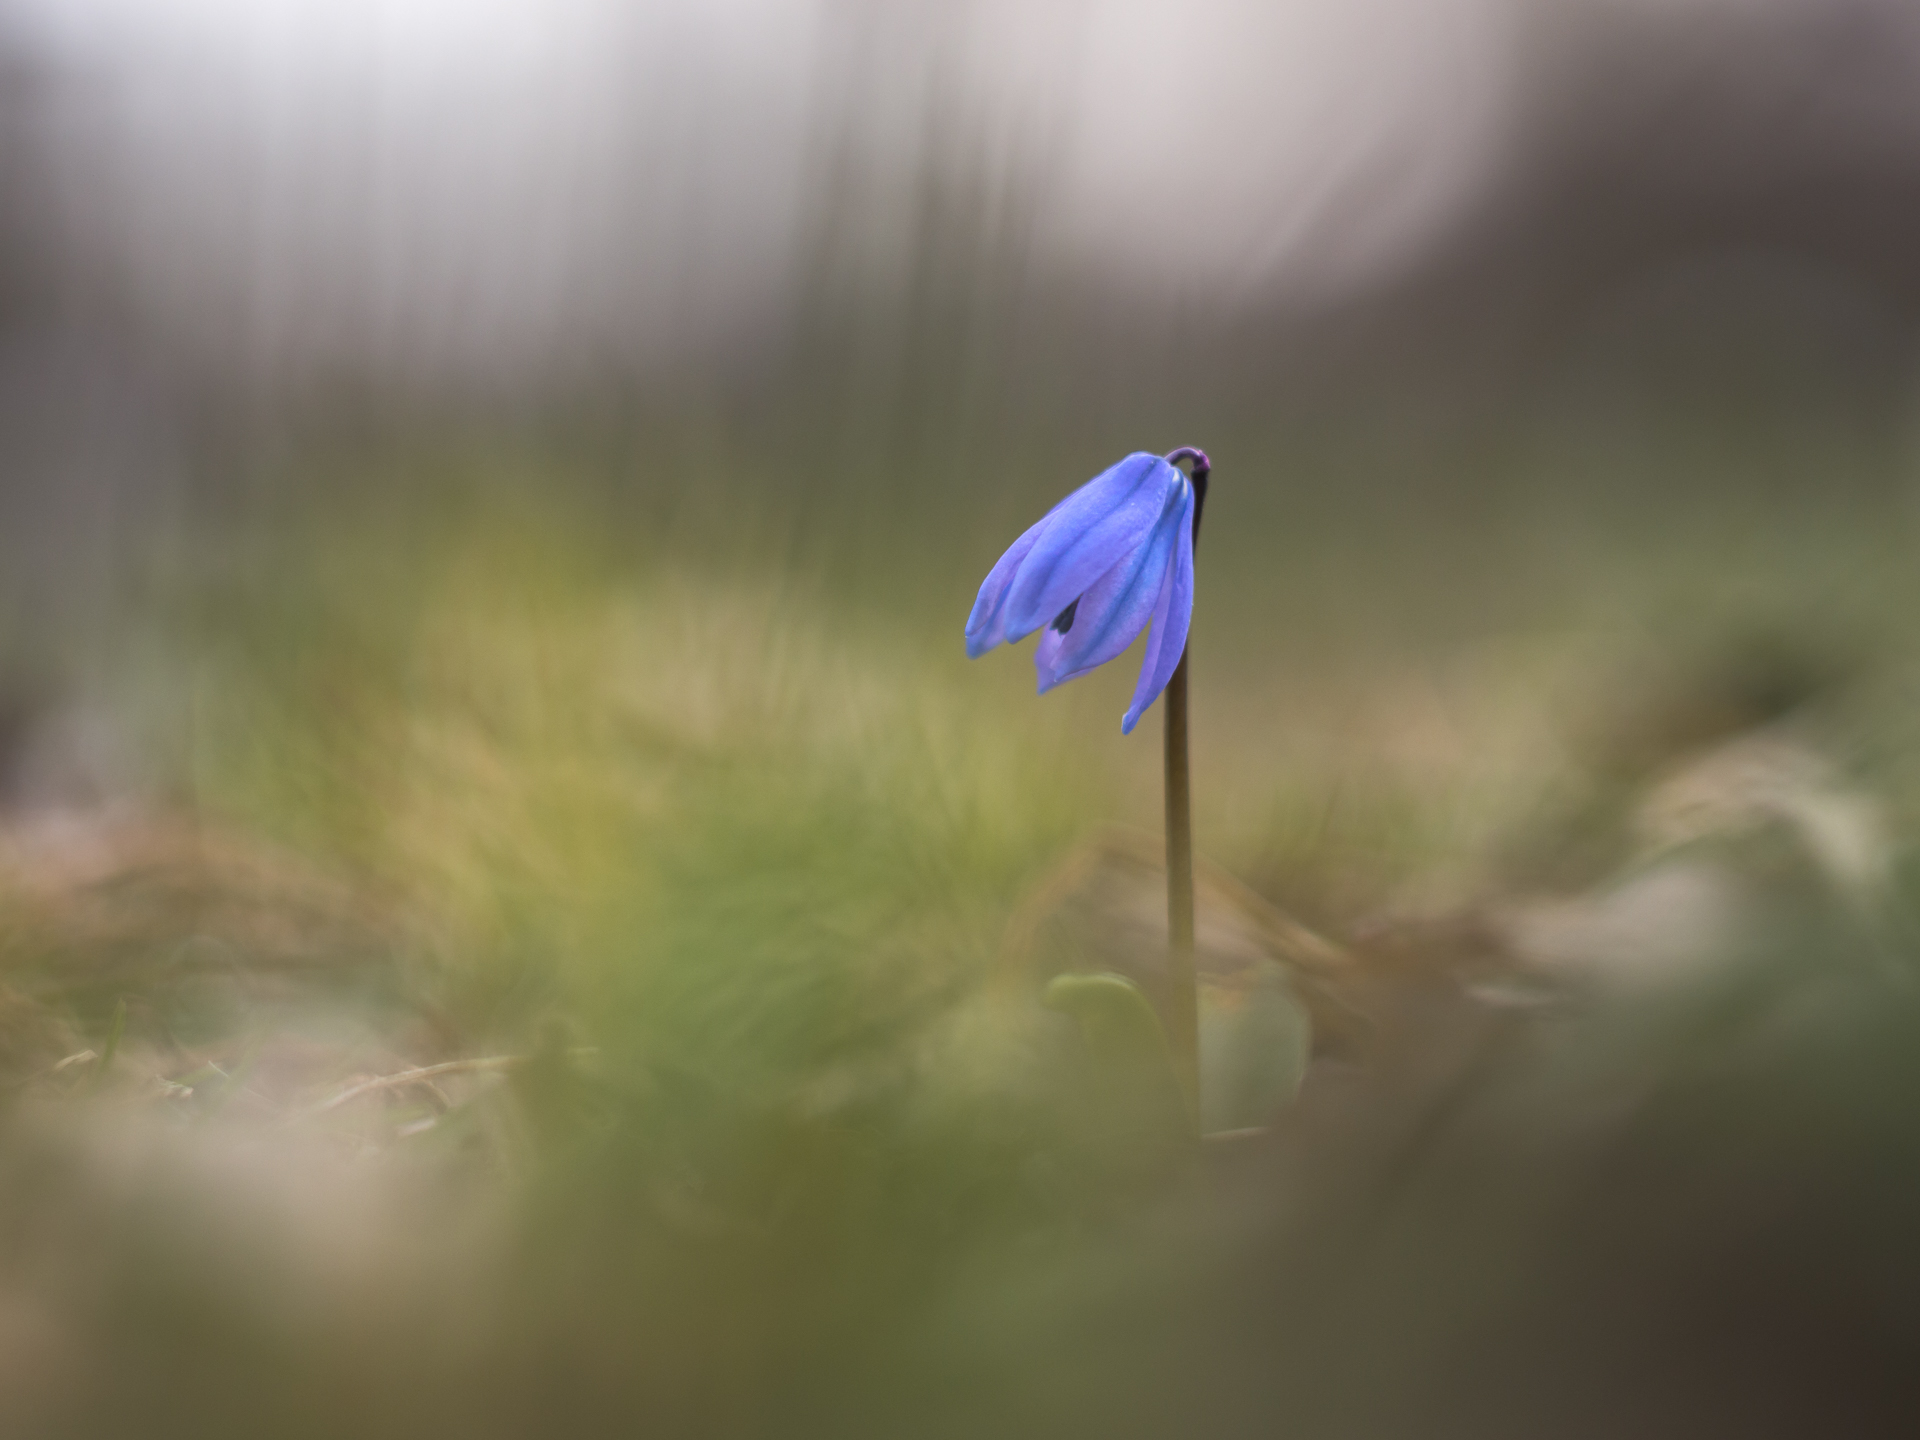
water, nature, grass, bokeh, plant, photography, meadow, sunlight, leaf, flower, spring, green, reflection, flora, wildflower, close up, eye, frhling, dof, blume, pflanze, vintagelens, helios, citypark, helios442, panasoniclumixg5, blaustern, squill, macro photography, grass family